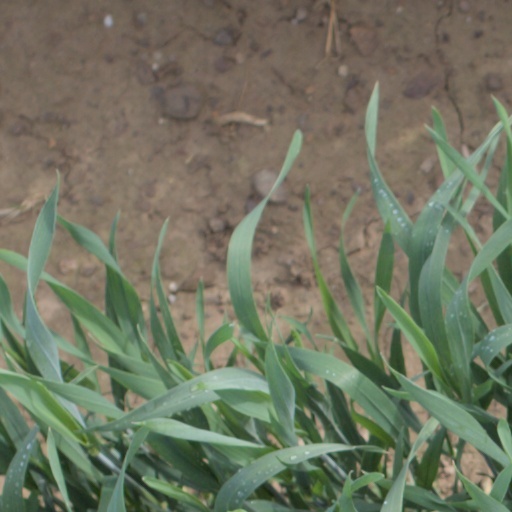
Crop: wheat